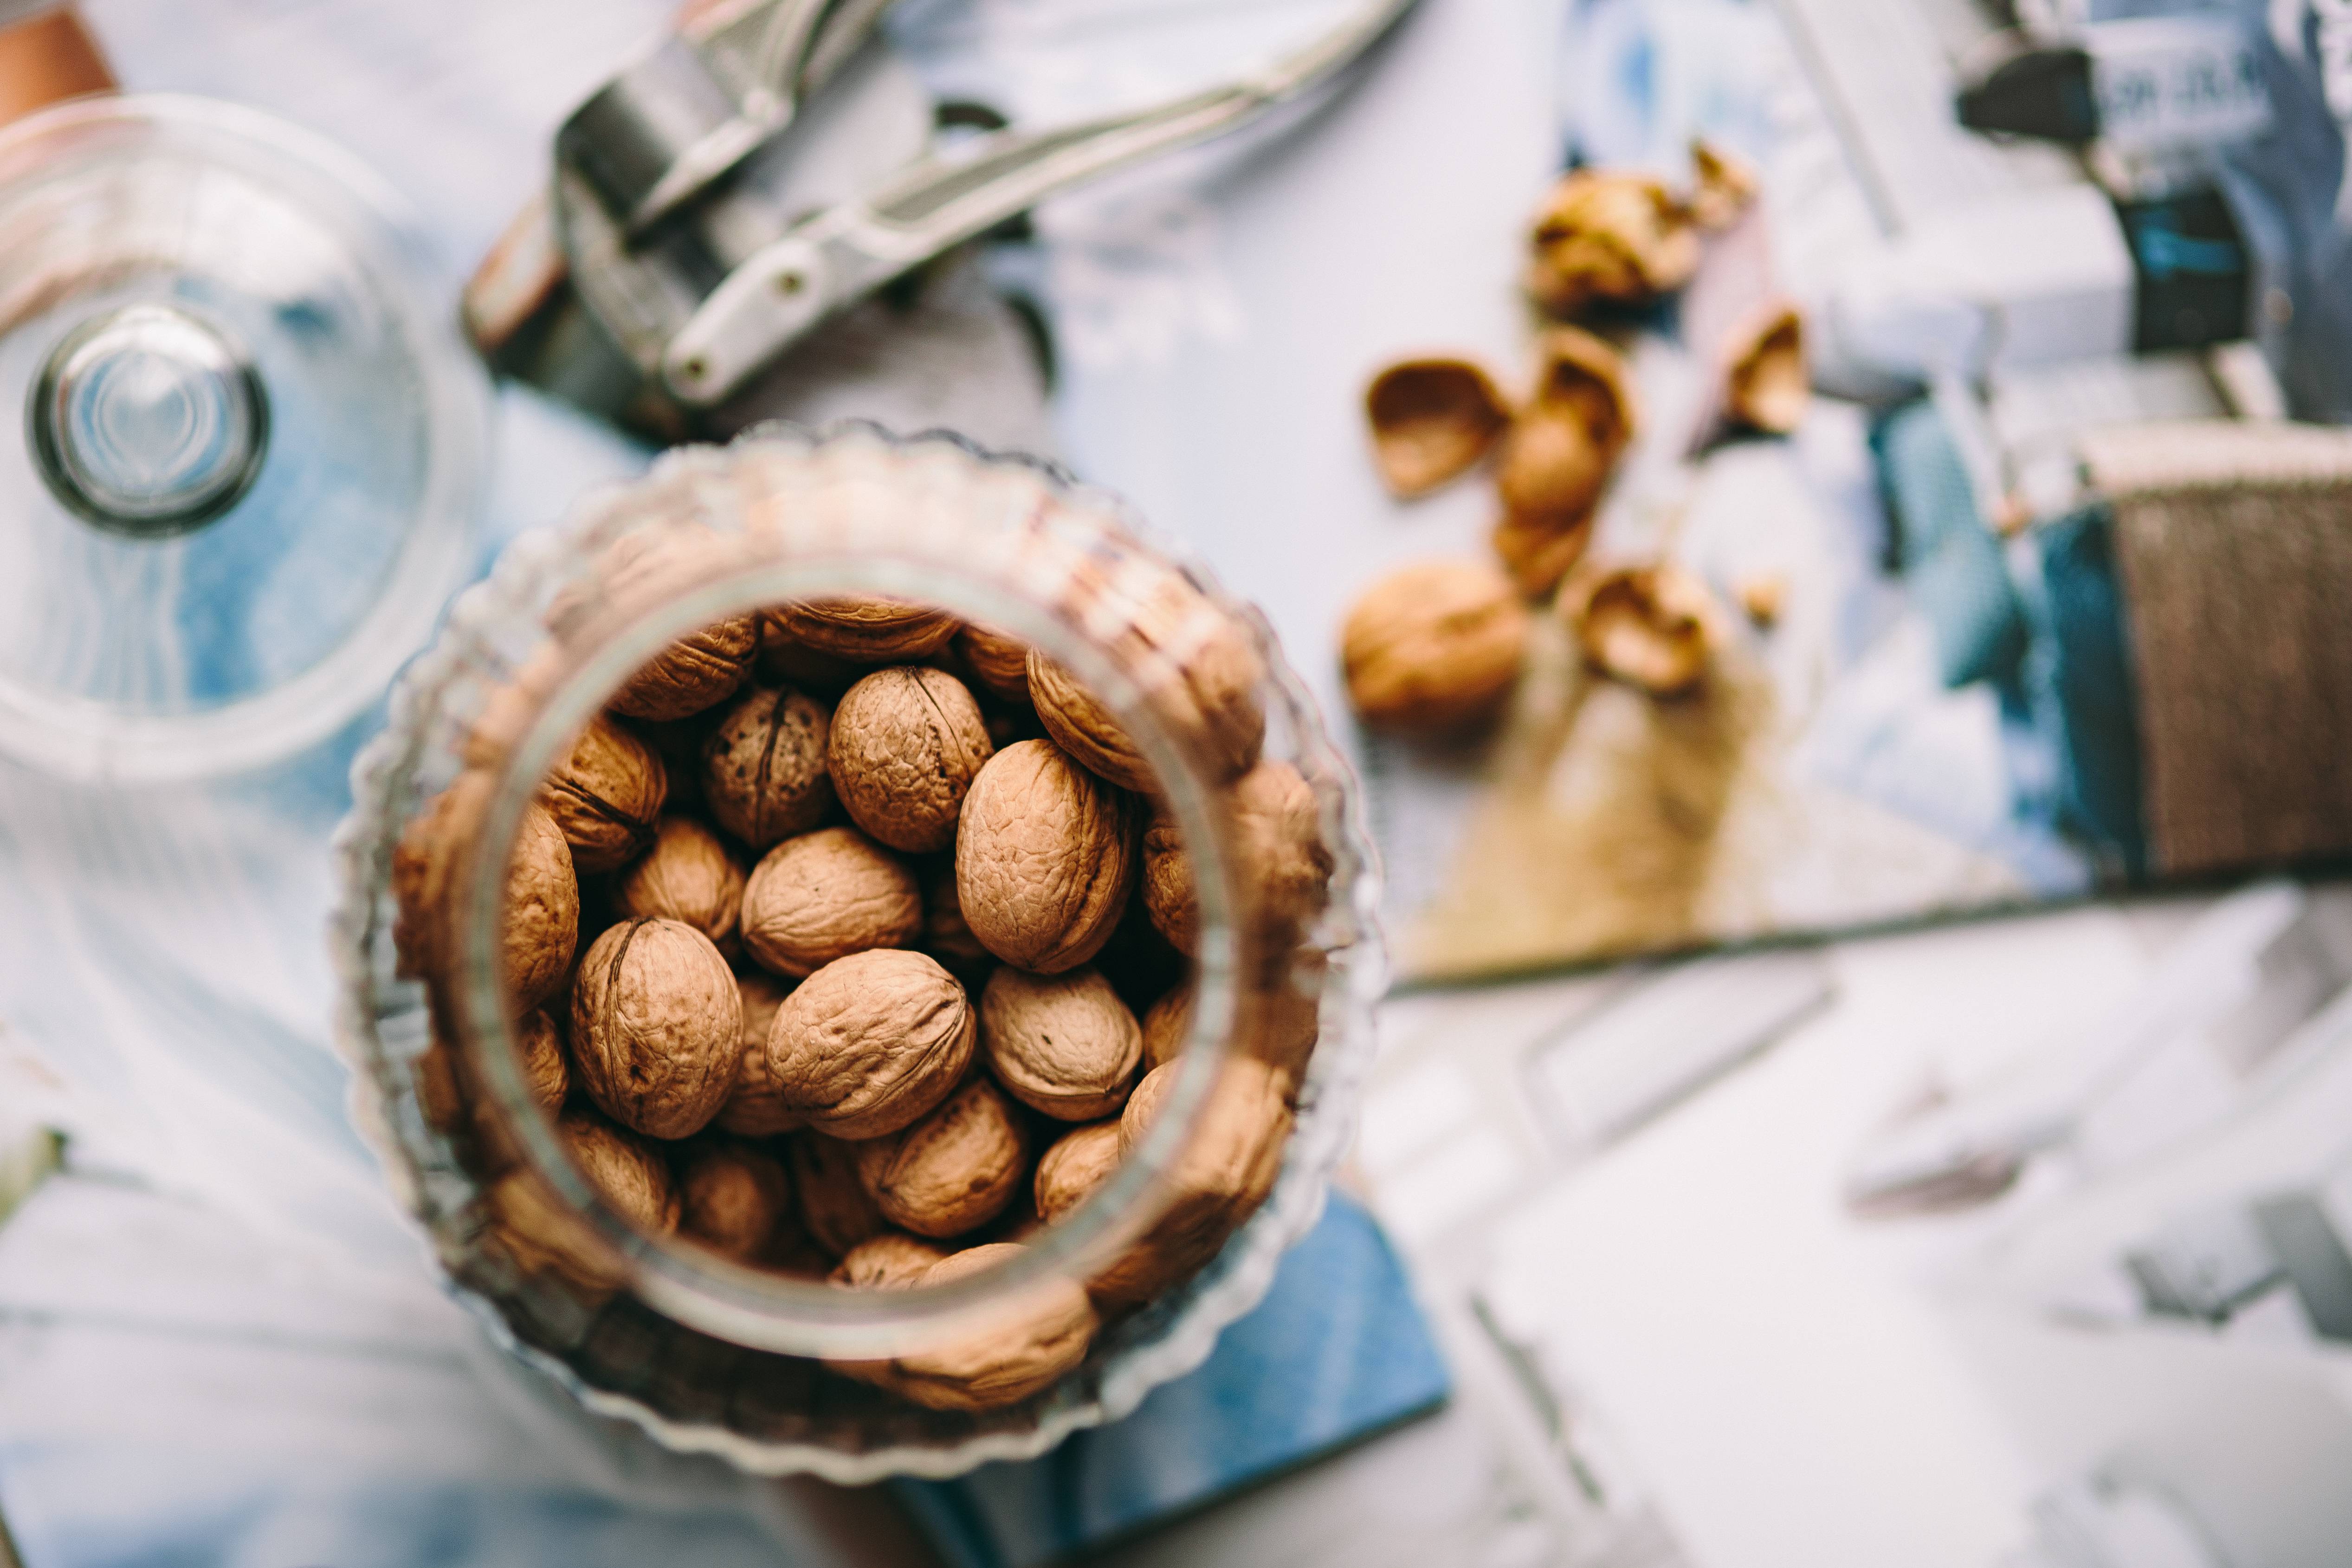
food, nut, walnut, cuisine, ingredient, dish, sweetness, table, wood, nuts seeds, produce